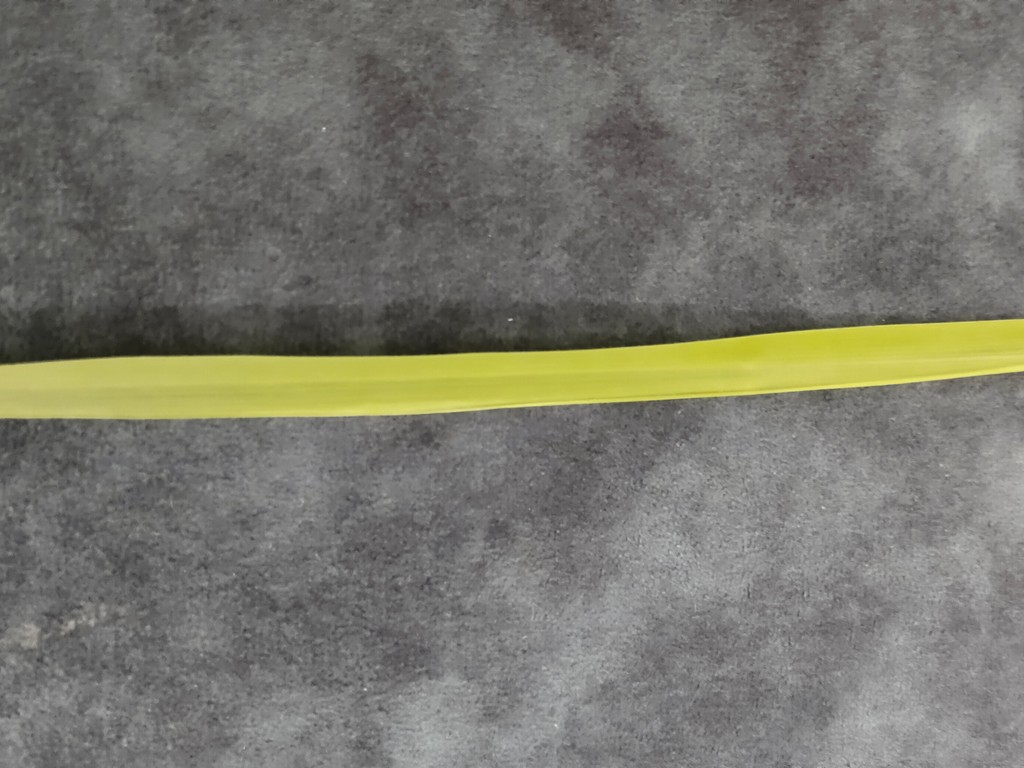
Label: Healthy